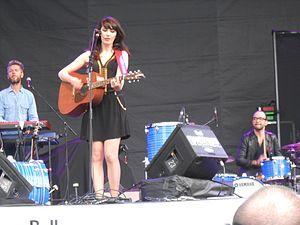
La Grande Sophie a offert une performance lors du spectacle d'ouverture des FrancoFolies de Montréal, le 13 juin 2013, sur la scène, rue Sainte-Catherine.
Sophie Huriaux, dite La Grande Sophie, née le 18 juillet 1969 à Thionville, est une auteure-compositrice-interprète française, qui a démarré au milieu des années 1990 dans le milieu alternatif parisien.